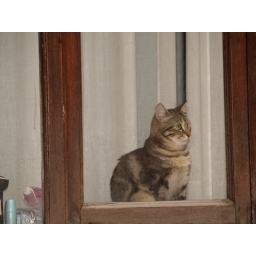
This cat was soooo concerned by the little venetian dog coming down the street.